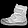
Label: Ankle boot